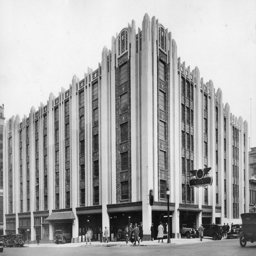
designed structure is the parking garage which is currently undergoing renovation .